Eudie Coughlan

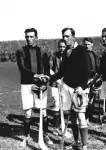
Eudie Coughlan (right) prior to the start of the 1931 All-Ireland final.

Eugene "Eudie" Coughlan (26 August 1900 – 4 January 1987) was an Irish hurler. His league and championship career with the Cork senior team spanned thirteen seasons from 1919 until 1931.